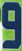
Number: 9